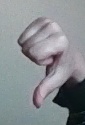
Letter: waw